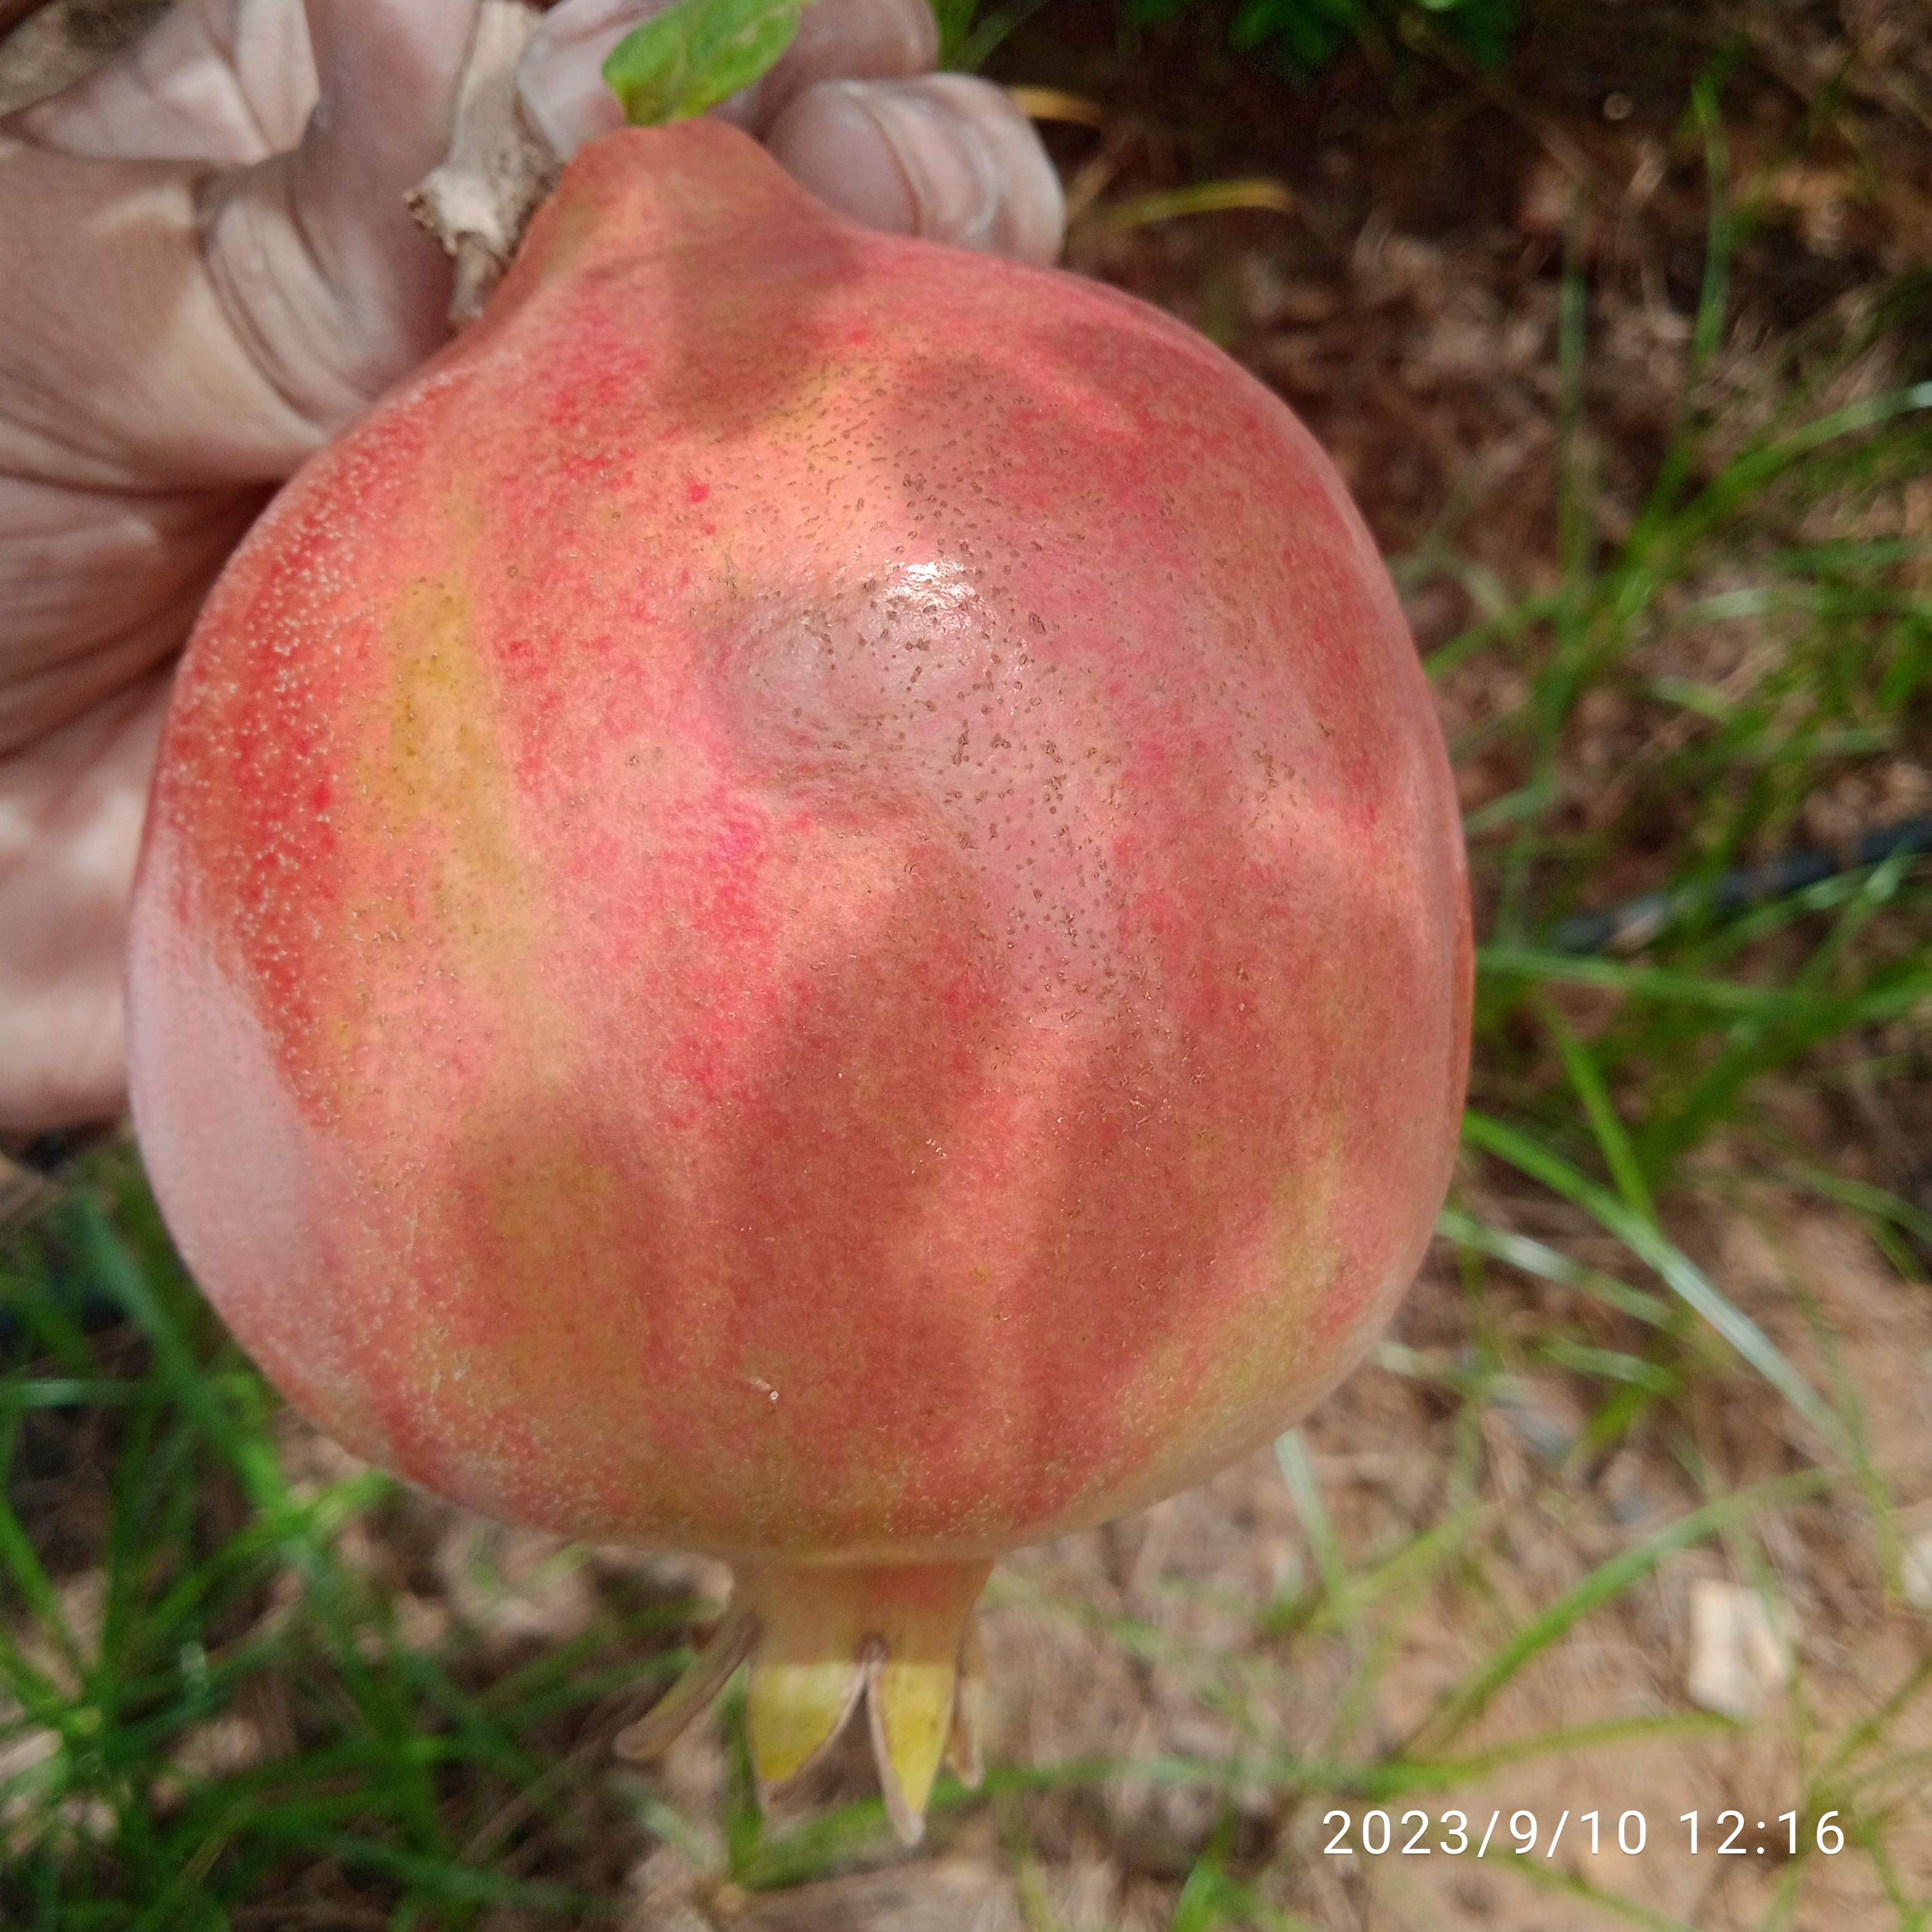
Label: Healthy